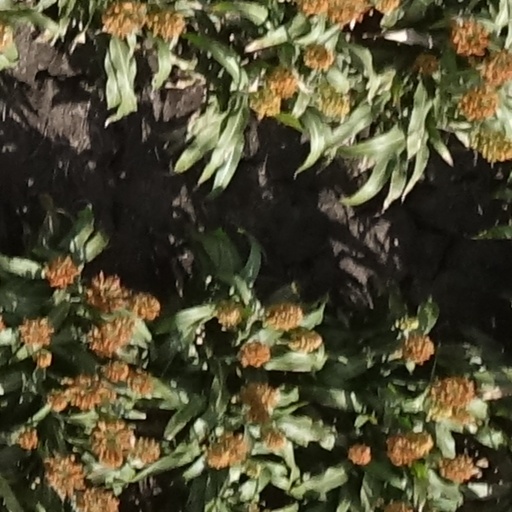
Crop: sorghum